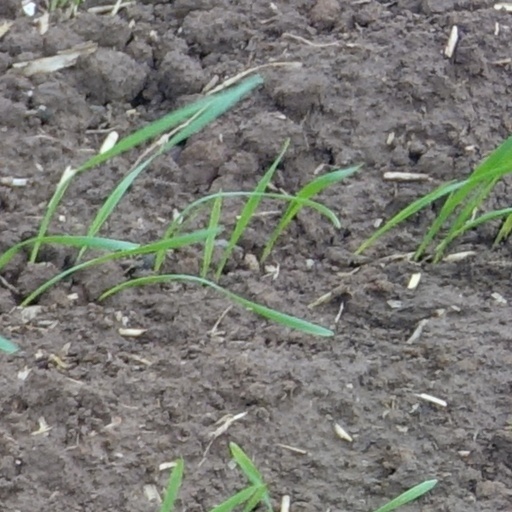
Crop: wheat